John Innes Kane

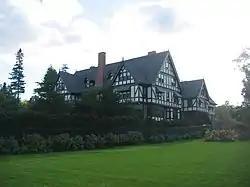
The John Innes Kane Cottage in Bar Harbor, Maine.

On December 12, 1878, Kane was married to Annie Cottenet Schermerhorn (1857–1926), a daughter of William Colford Schermerhorn of 29 West 23rd Street. Through her mother, she was a first cousin of Rawlins Lowndes Cottenet. At their wedding, Annie wore an ivory and gold satin gown with pearls by Charles Frederick Worth of the Parisian based House of Worth. The couple did not have any children.